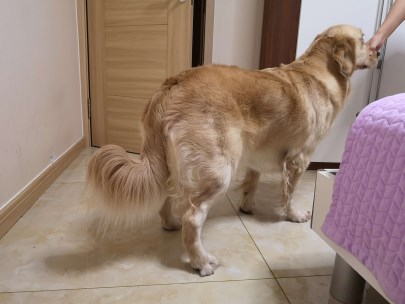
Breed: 5355-n000126-golden_retriever